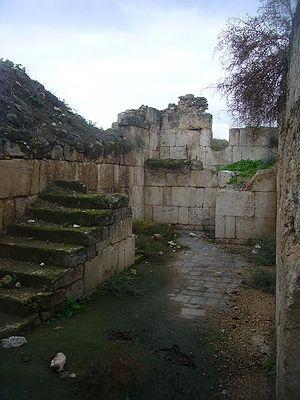
Khirbat al-Minya est un palais construit par les Omeyyades, situé à l'est de la Galilée, à 200 m de la rive nord du lac de Tibériade, en Israël. Il a été construit dans le cadre d'un ksar pendant le règne de Al-Walīd Ier ; le palais inclut également une mosquée et des bains.